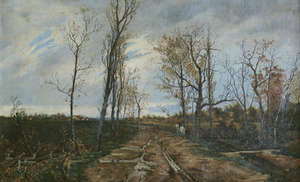
Elisabeth Andrae est une peintre paysagiste allemande appartenant au courant Art nouveau et au symbolisme.